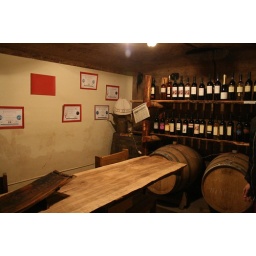
Mendoza bikes and wine tour. They bottle under a 100 different labels!